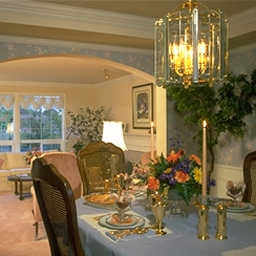
Room type: dining_room